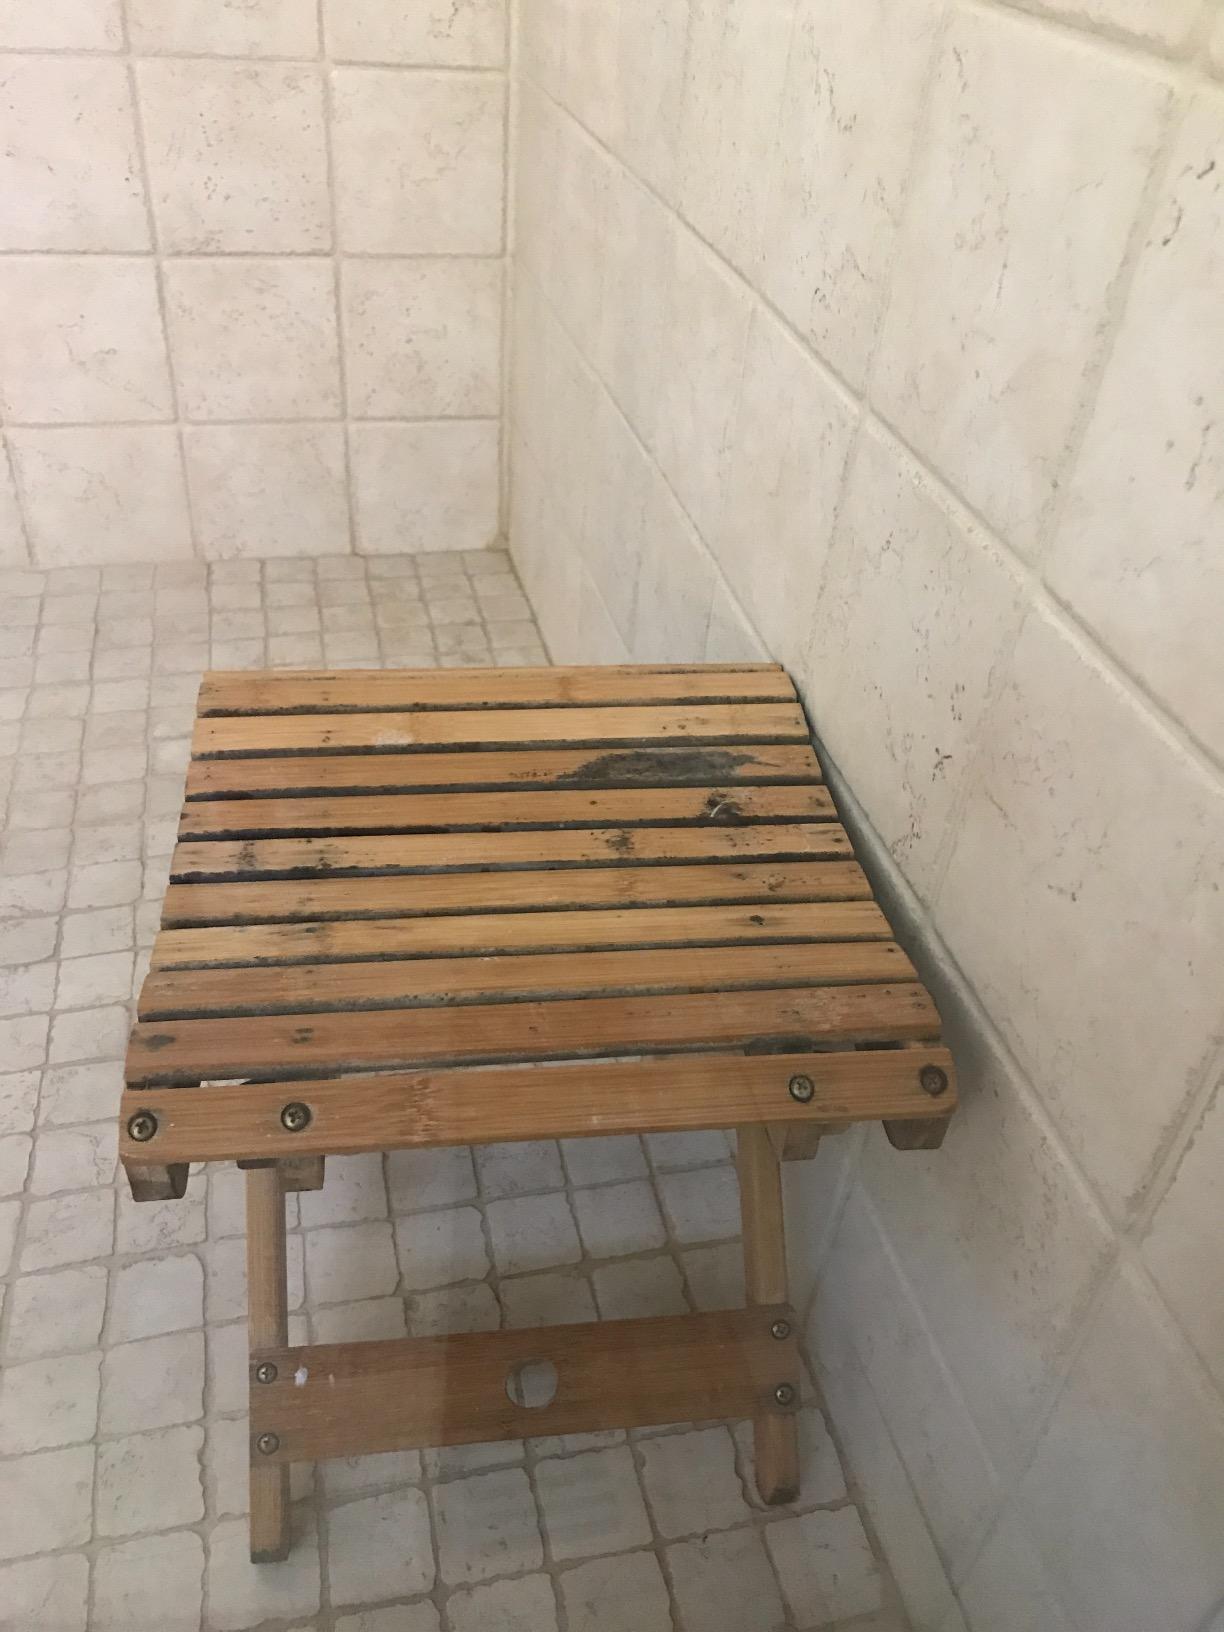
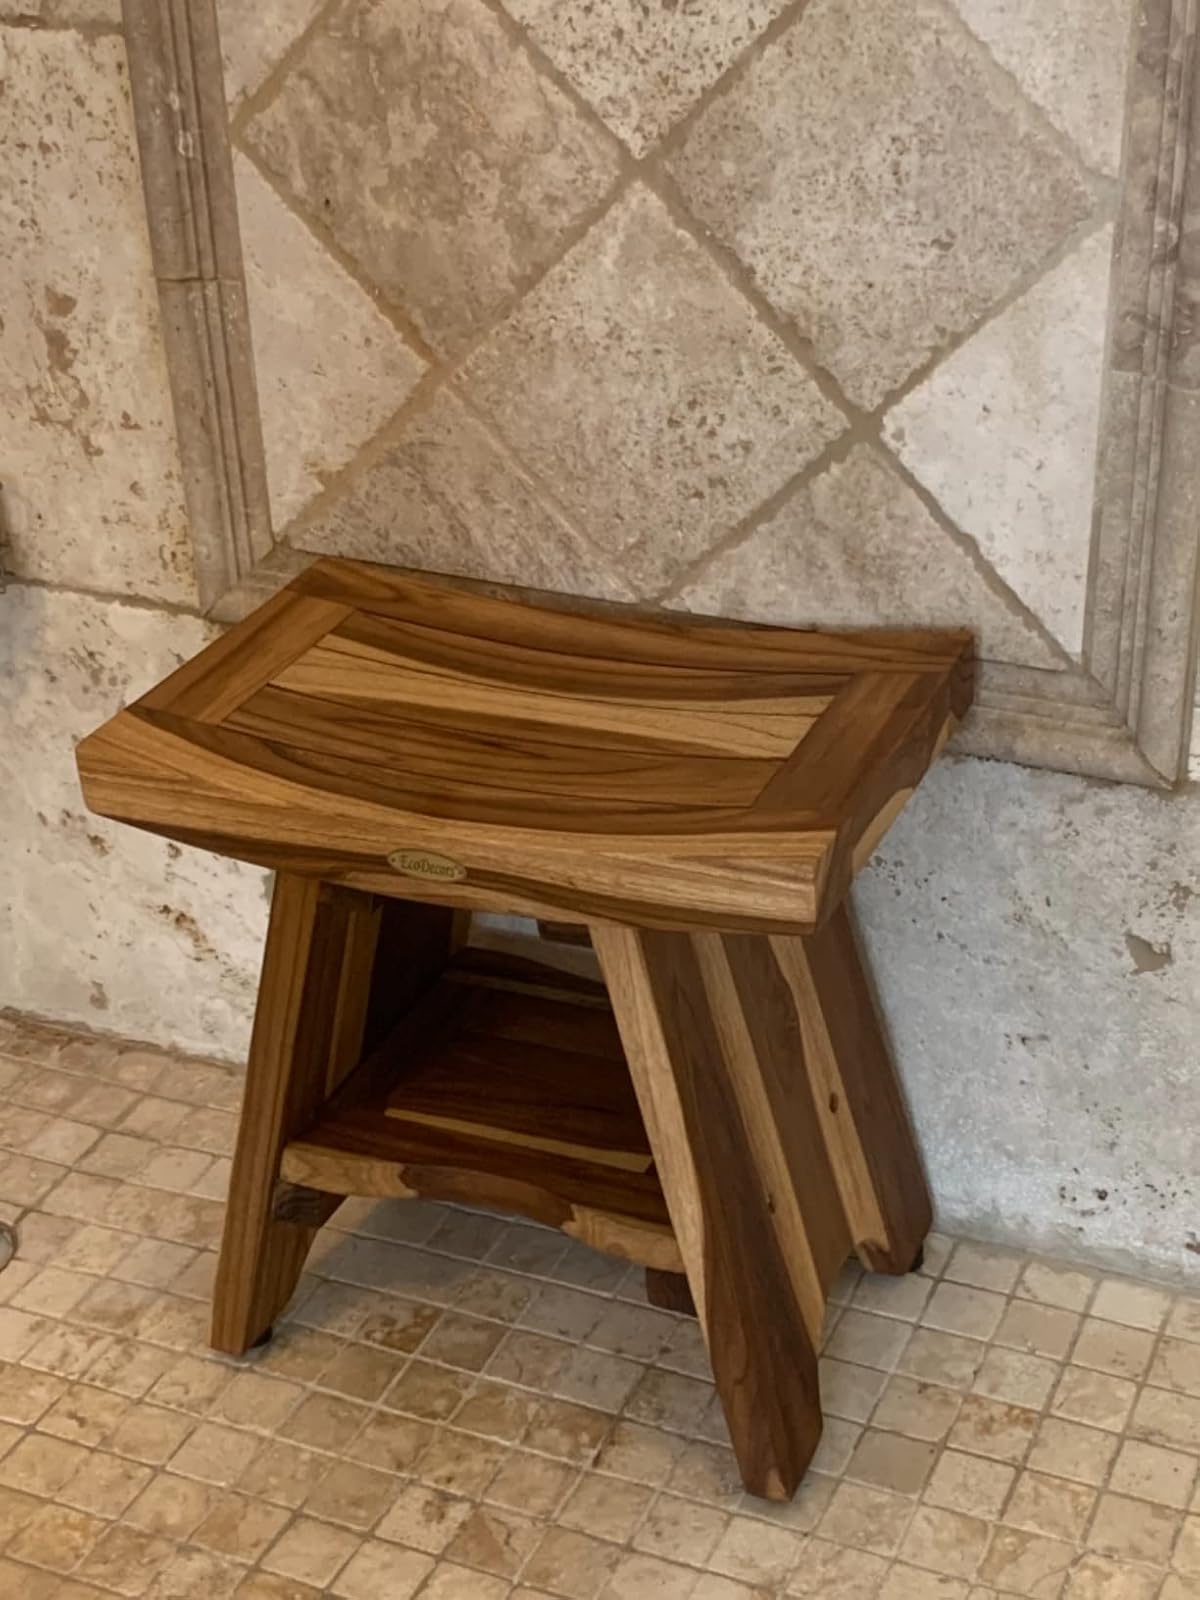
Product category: stool
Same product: no